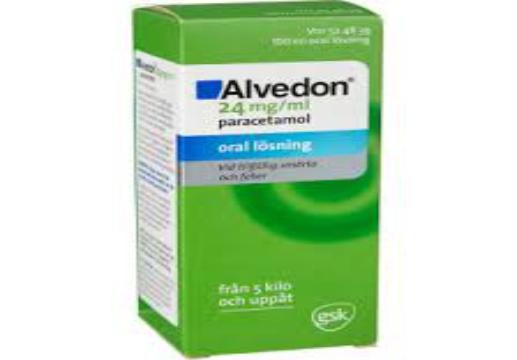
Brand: alvedon
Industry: Medical